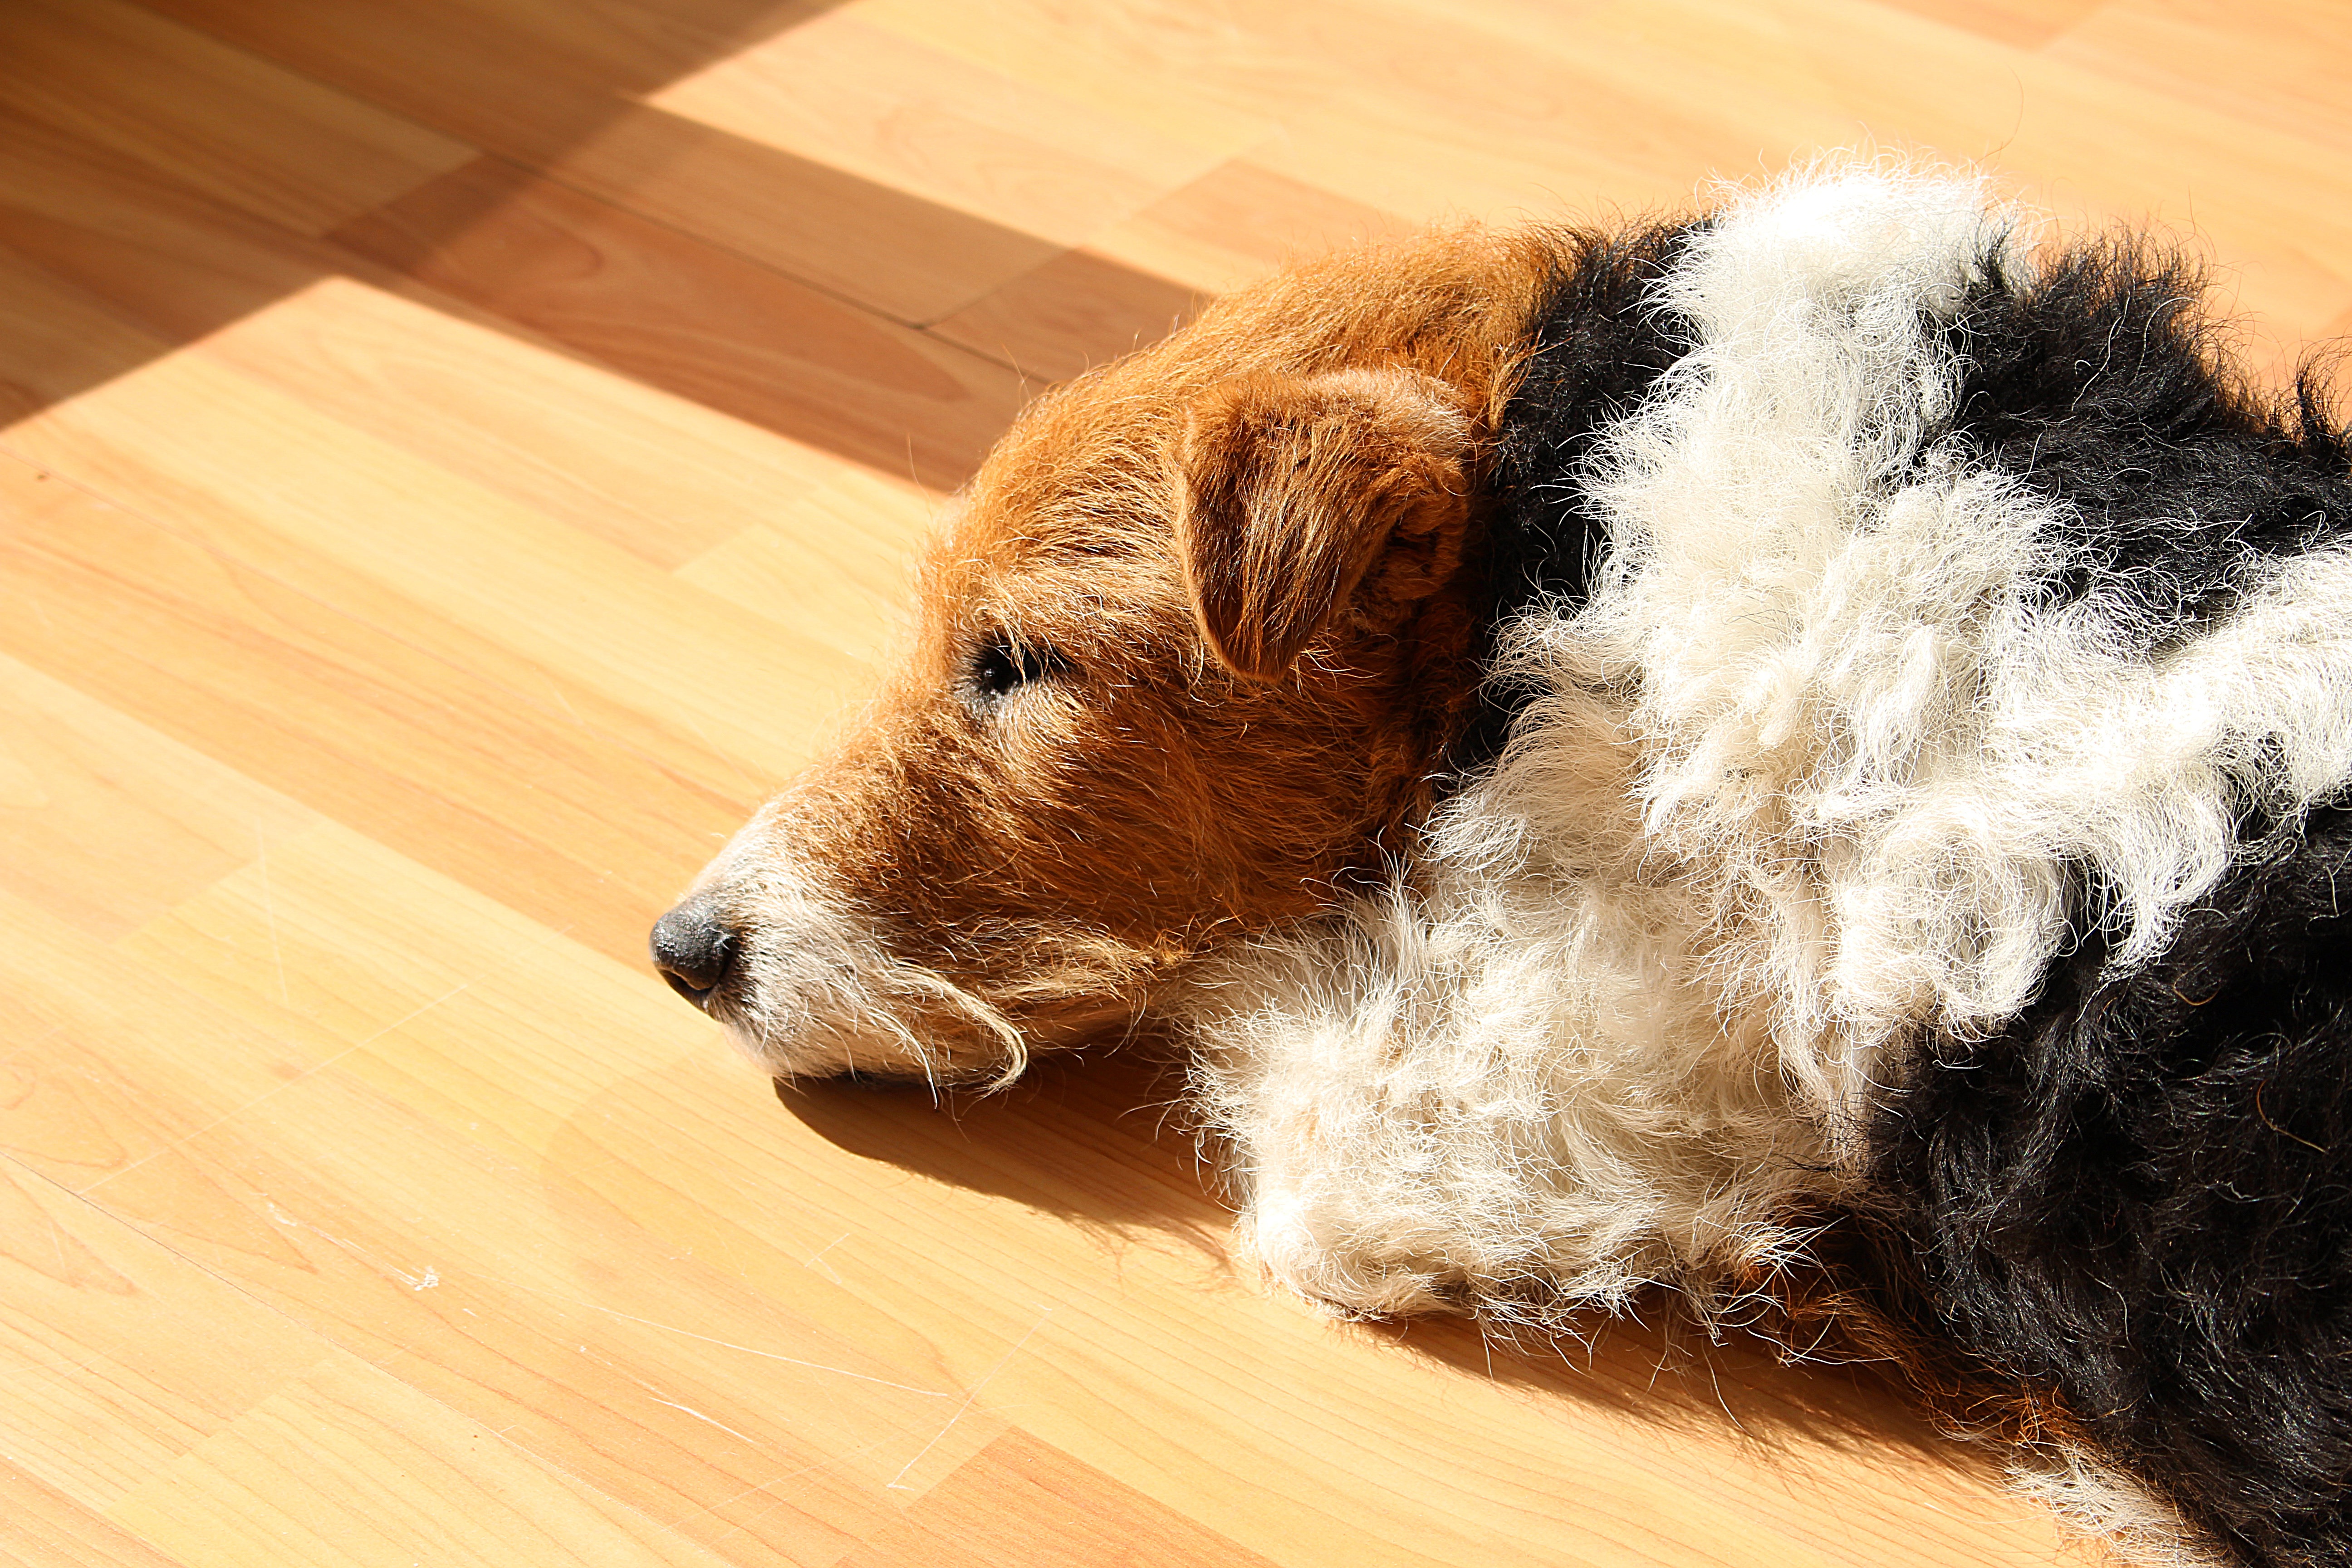
puppy, dog, mammal, sleep, vertebrate, tired, terrier, dog like mammal, dog crossbreeds, wire hair fox terrier, fox terrier